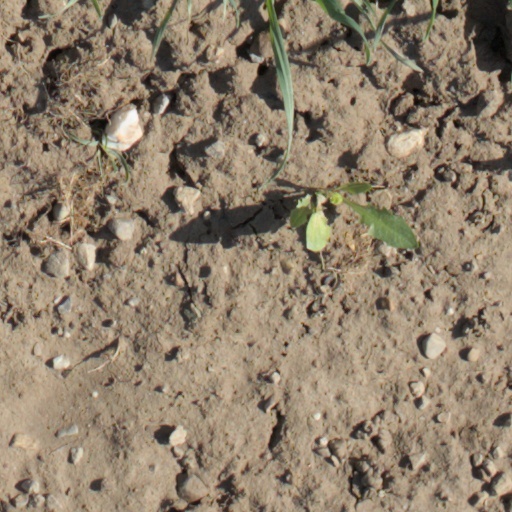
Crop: wheat